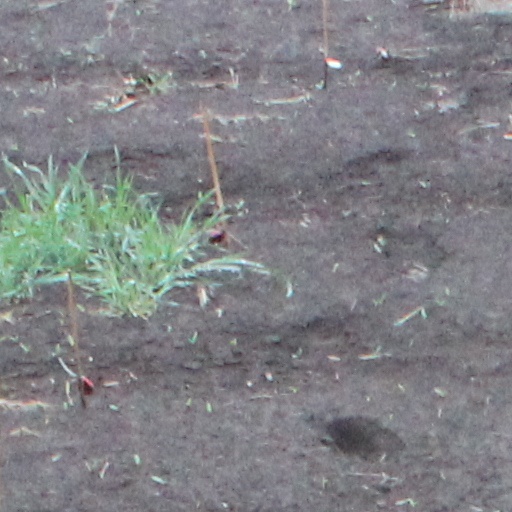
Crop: wheat